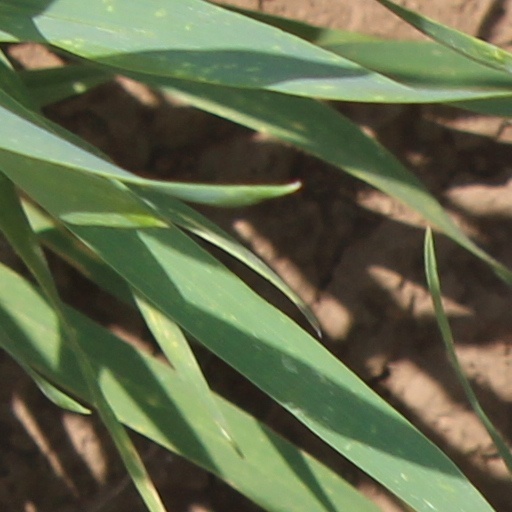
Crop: wheat